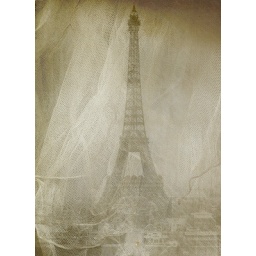
This one looks like a view from a window with the curtain blowing in the breeze. To me it's so Romantic.